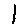
Label: 1